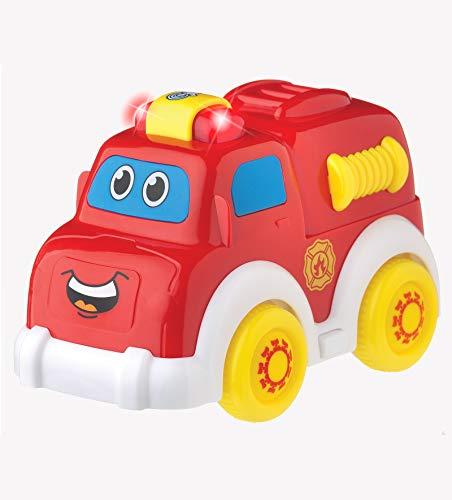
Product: Playgro Baby Toy Lights and Sounds Fire Truck 6383865139 for Baby Infant Toddler Children is Encouraging Imagination with STEM/STEAM for a Bright Future - Great Start for A World of Learning
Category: Toys & Games | Baby & Toddler Toys | Musical Toys
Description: Playgro is Encouraging Imagination with STEM/STEM for a bright future - Great start for a world of learning.
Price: $14.54